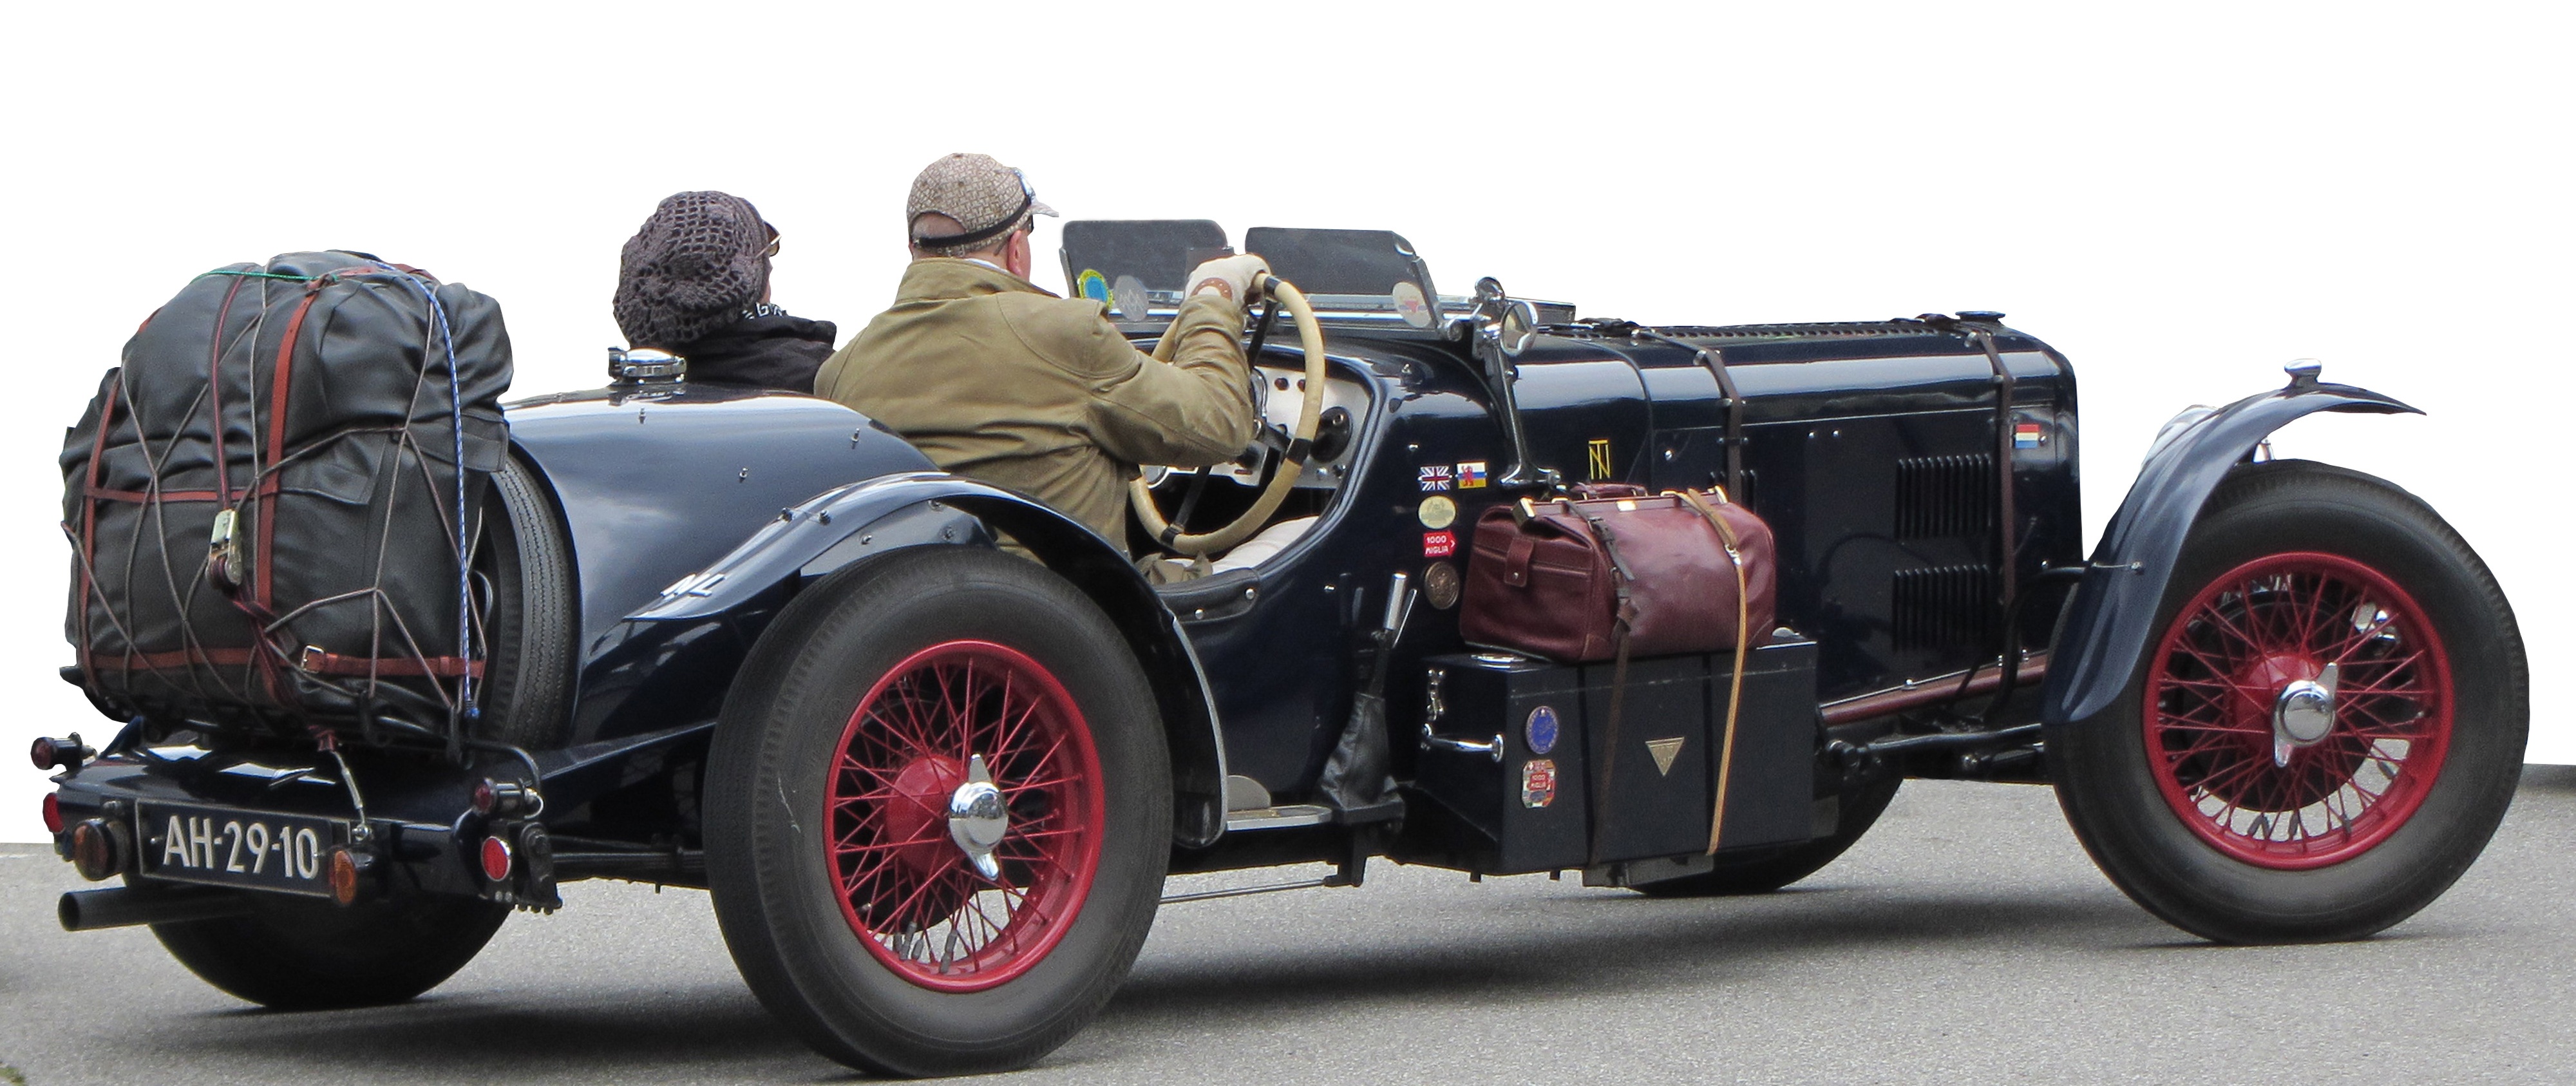
car, old, isolated, travel, vehicle, holiday, auto, nostalgia, sports car, vintage car, race car, oldtimer, nostalgic, antique car, land vehicle, touring car, automobile make, luxury vehicle